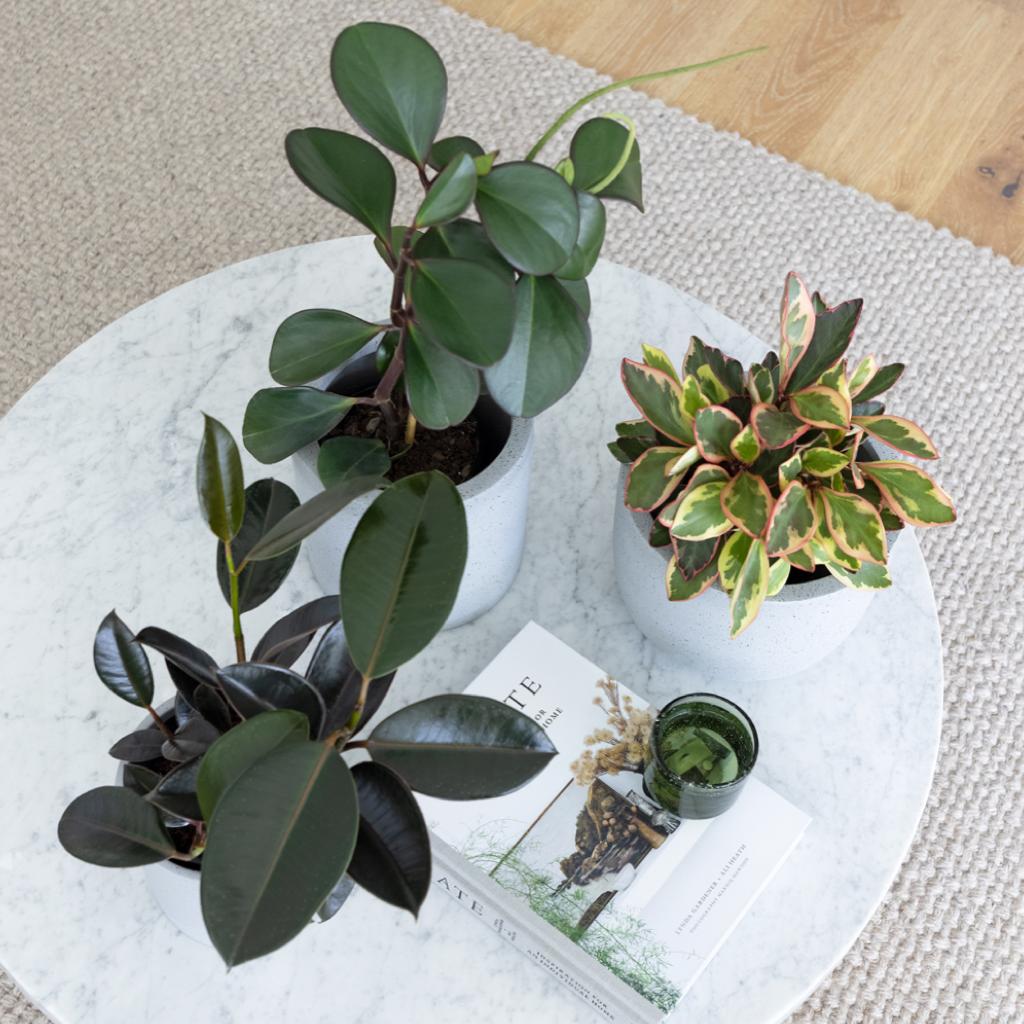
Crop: unknown
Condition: coffee